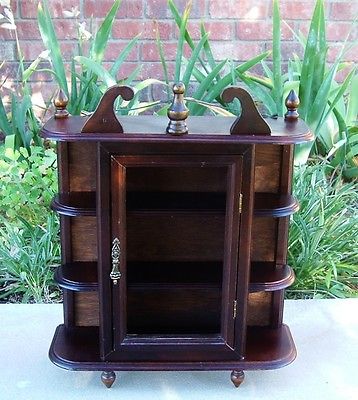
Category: cabinet